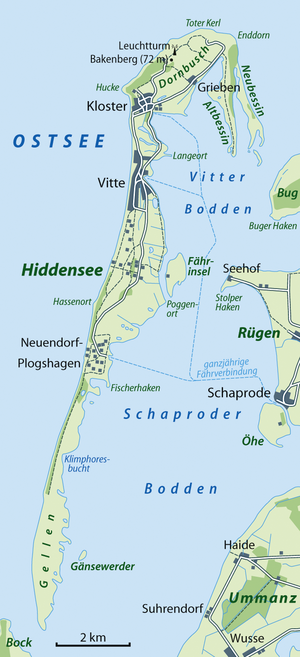
Hiddensee est une petite île et une commune allemande située à l'ouest de la grande île de Rügen sur la mer Baltique. Elle fait partie du Parc national du lagon de Poméranie occidentale, dans le Land de Mecklembourg-Poméranie occidentale.
Le phare de Dornbusch est un phare actif situé sur les hauts-plateaux de Dornbusch, au nord de l'île d'Hiddensee dans l'arrondissement de Poméranie-Occidentale-Rügen, en Allemagne.
Le phare de Gellen est un phare actif situé sur la péninsule de Gellen, au sud de l'île d'Hiddensee dans l'Arrondissement de Poméranie-Occidentale-Rügen, en Allemagne.